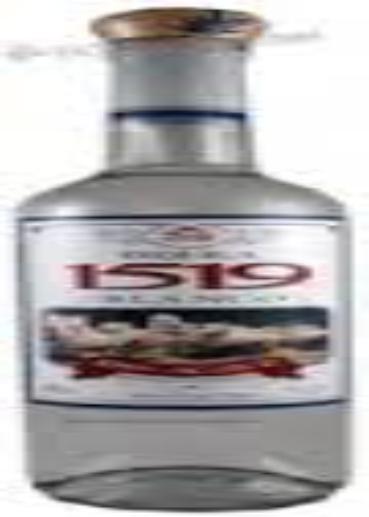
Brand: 1519 Tequila
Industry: Food